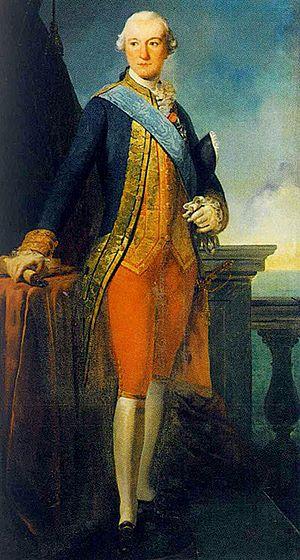
Le Saint-Esprit est un navire de guerre français en service de 1765 à 1795. C'est un vaisseau de ligne de deuxième rang portant 80 canons sur deux ponts construit à Brest. Il est lancé dans la période de sursaut patriotique qui suit les défaites de la guerre de Sept Ans. Il sert au combat pendant la guerre d'Indépendance américaine dans les eaux européennes, dans les Antilles et sur les côtes américaines. Rebaptisé le Scipion en 1794, alors que la France est de nouveau en guerre contre l'Angleterre, il participe à la bataille de Prairial. Il est perdu par naufrage l'année suivante, lors de la campagne du Grand Hiver.